Philip I of France

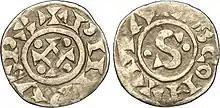
Denier under Philip I

When Baldwin VI died in 1070, his younger brother Robert the Frisian seized Flanders. Philip invaded Flanders in support of Baldwin's widow Richilda, but was defeated by Robert at Cassel in 1071.